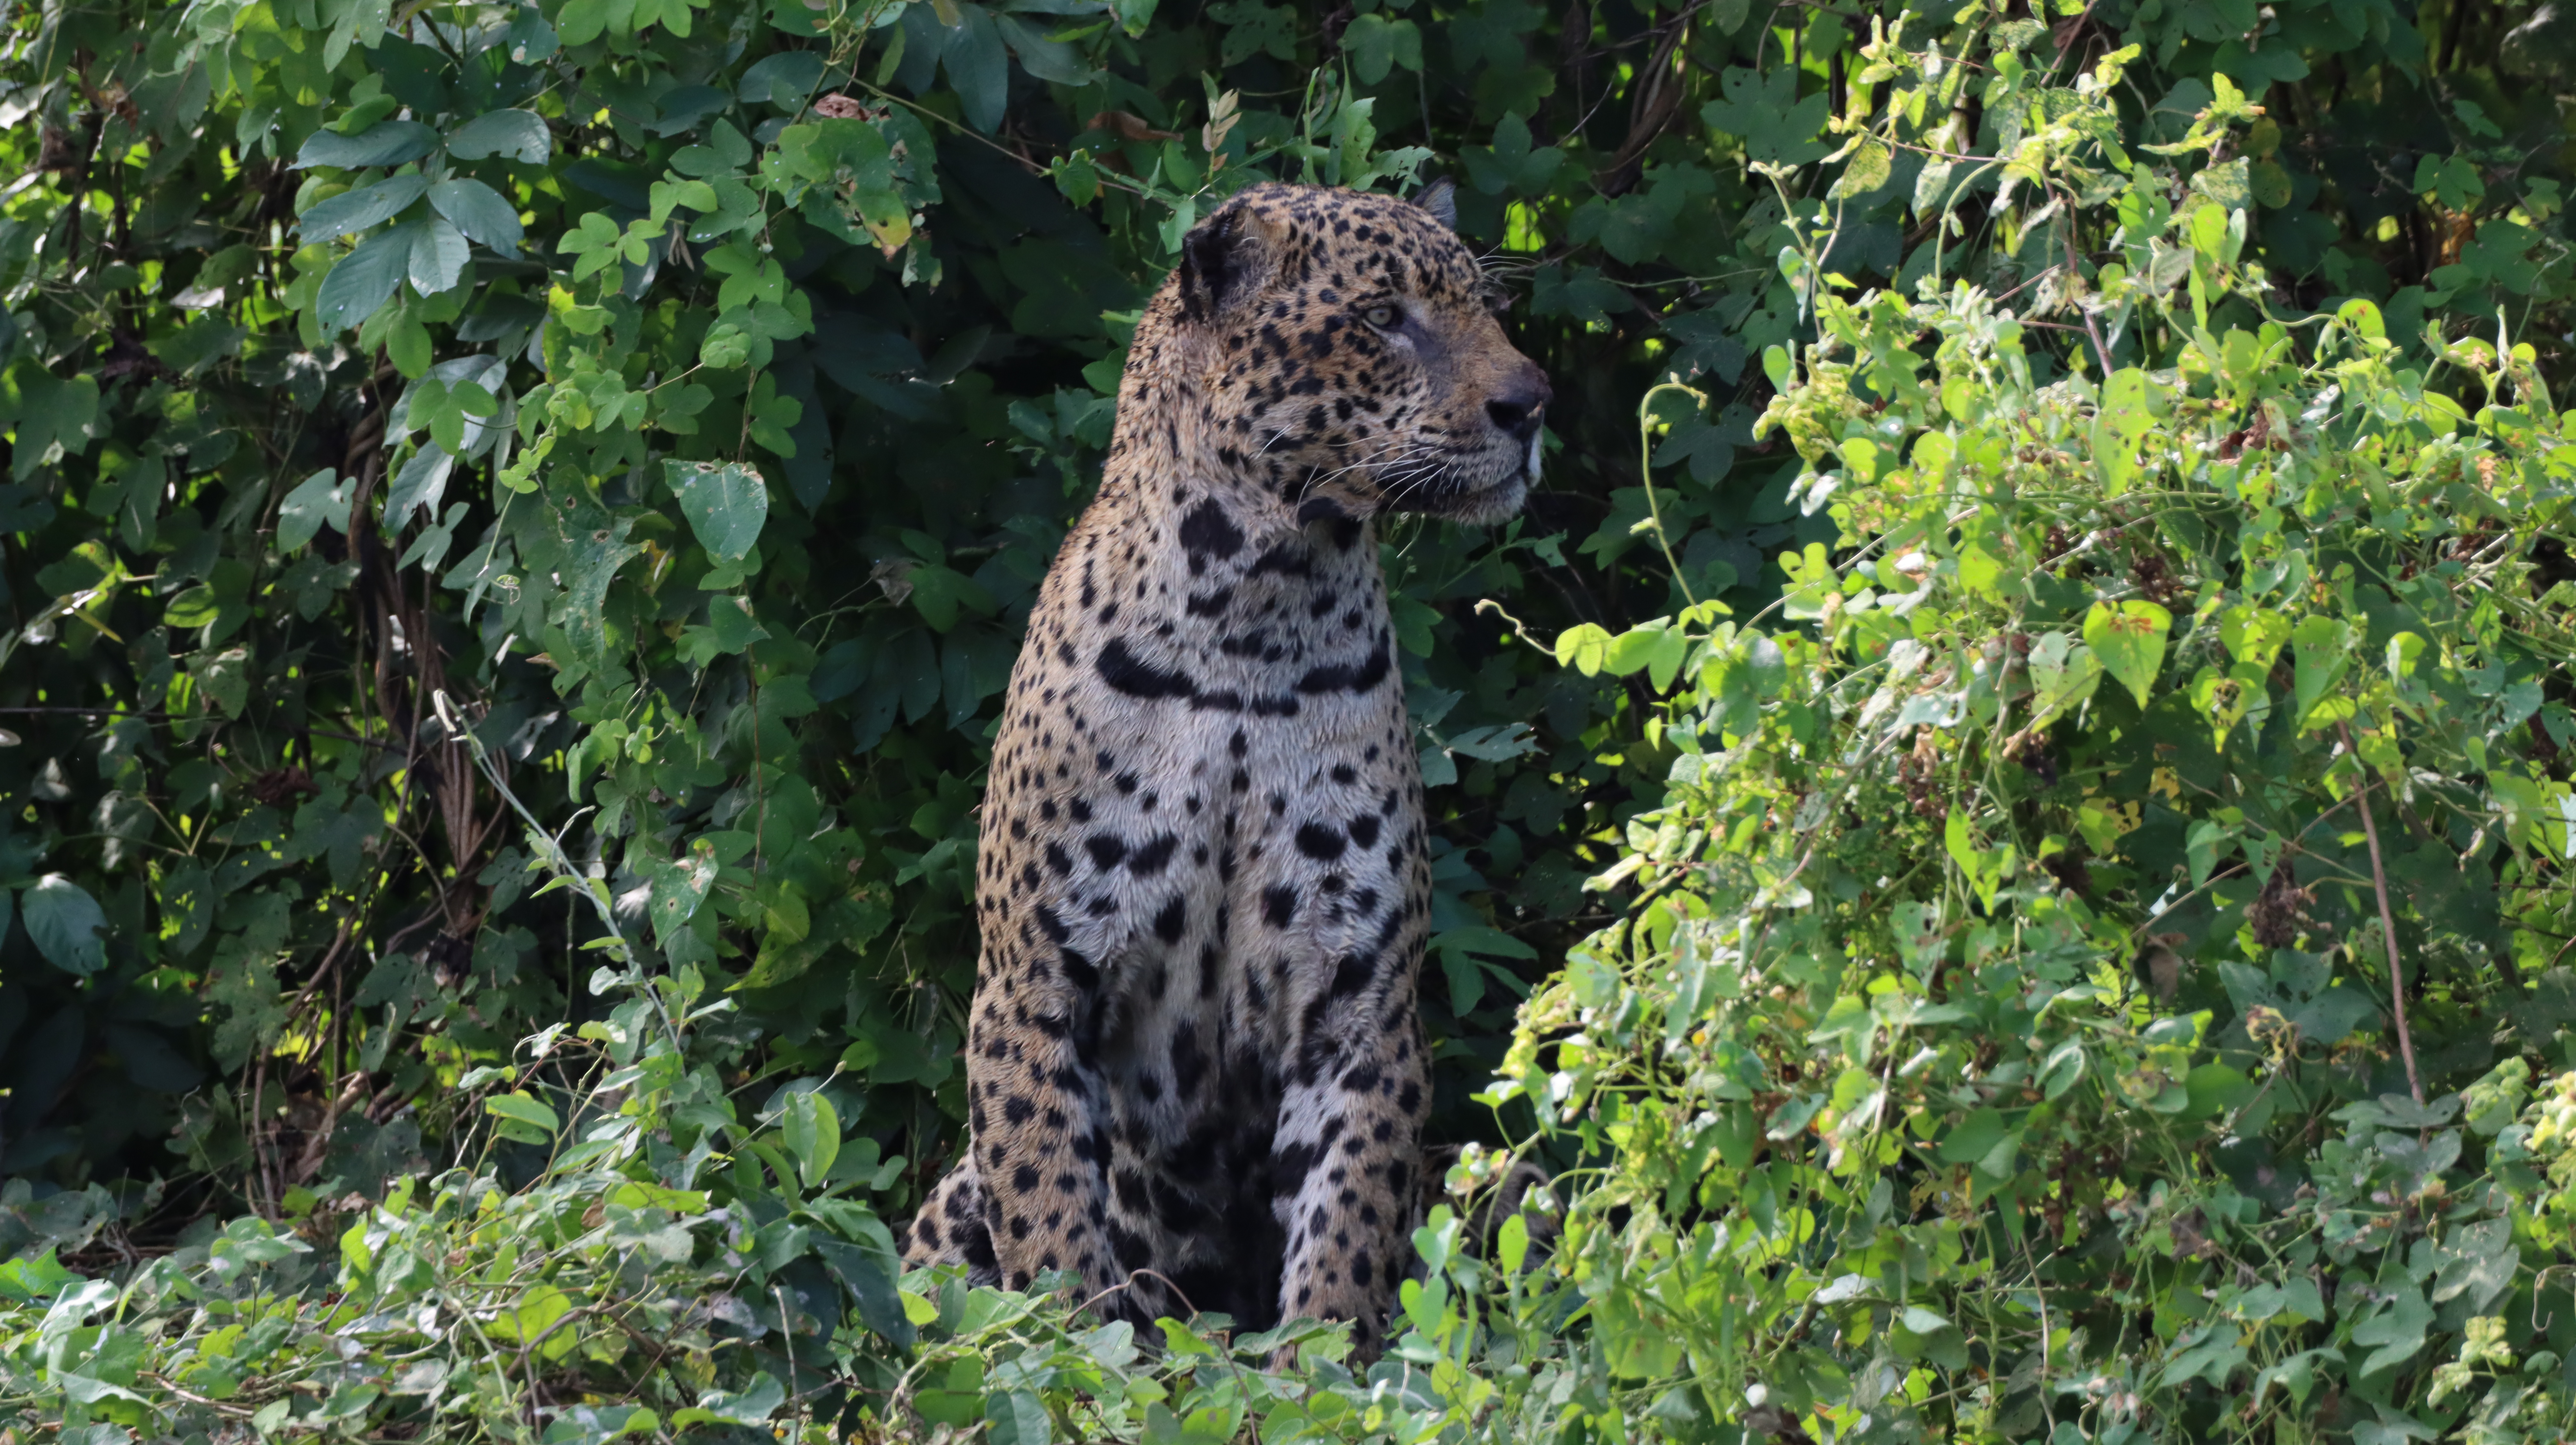
Jaguar: Kwang